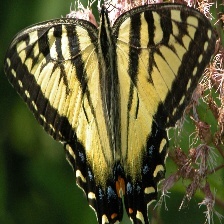
Species: YELLOW SWALLOW TAIL